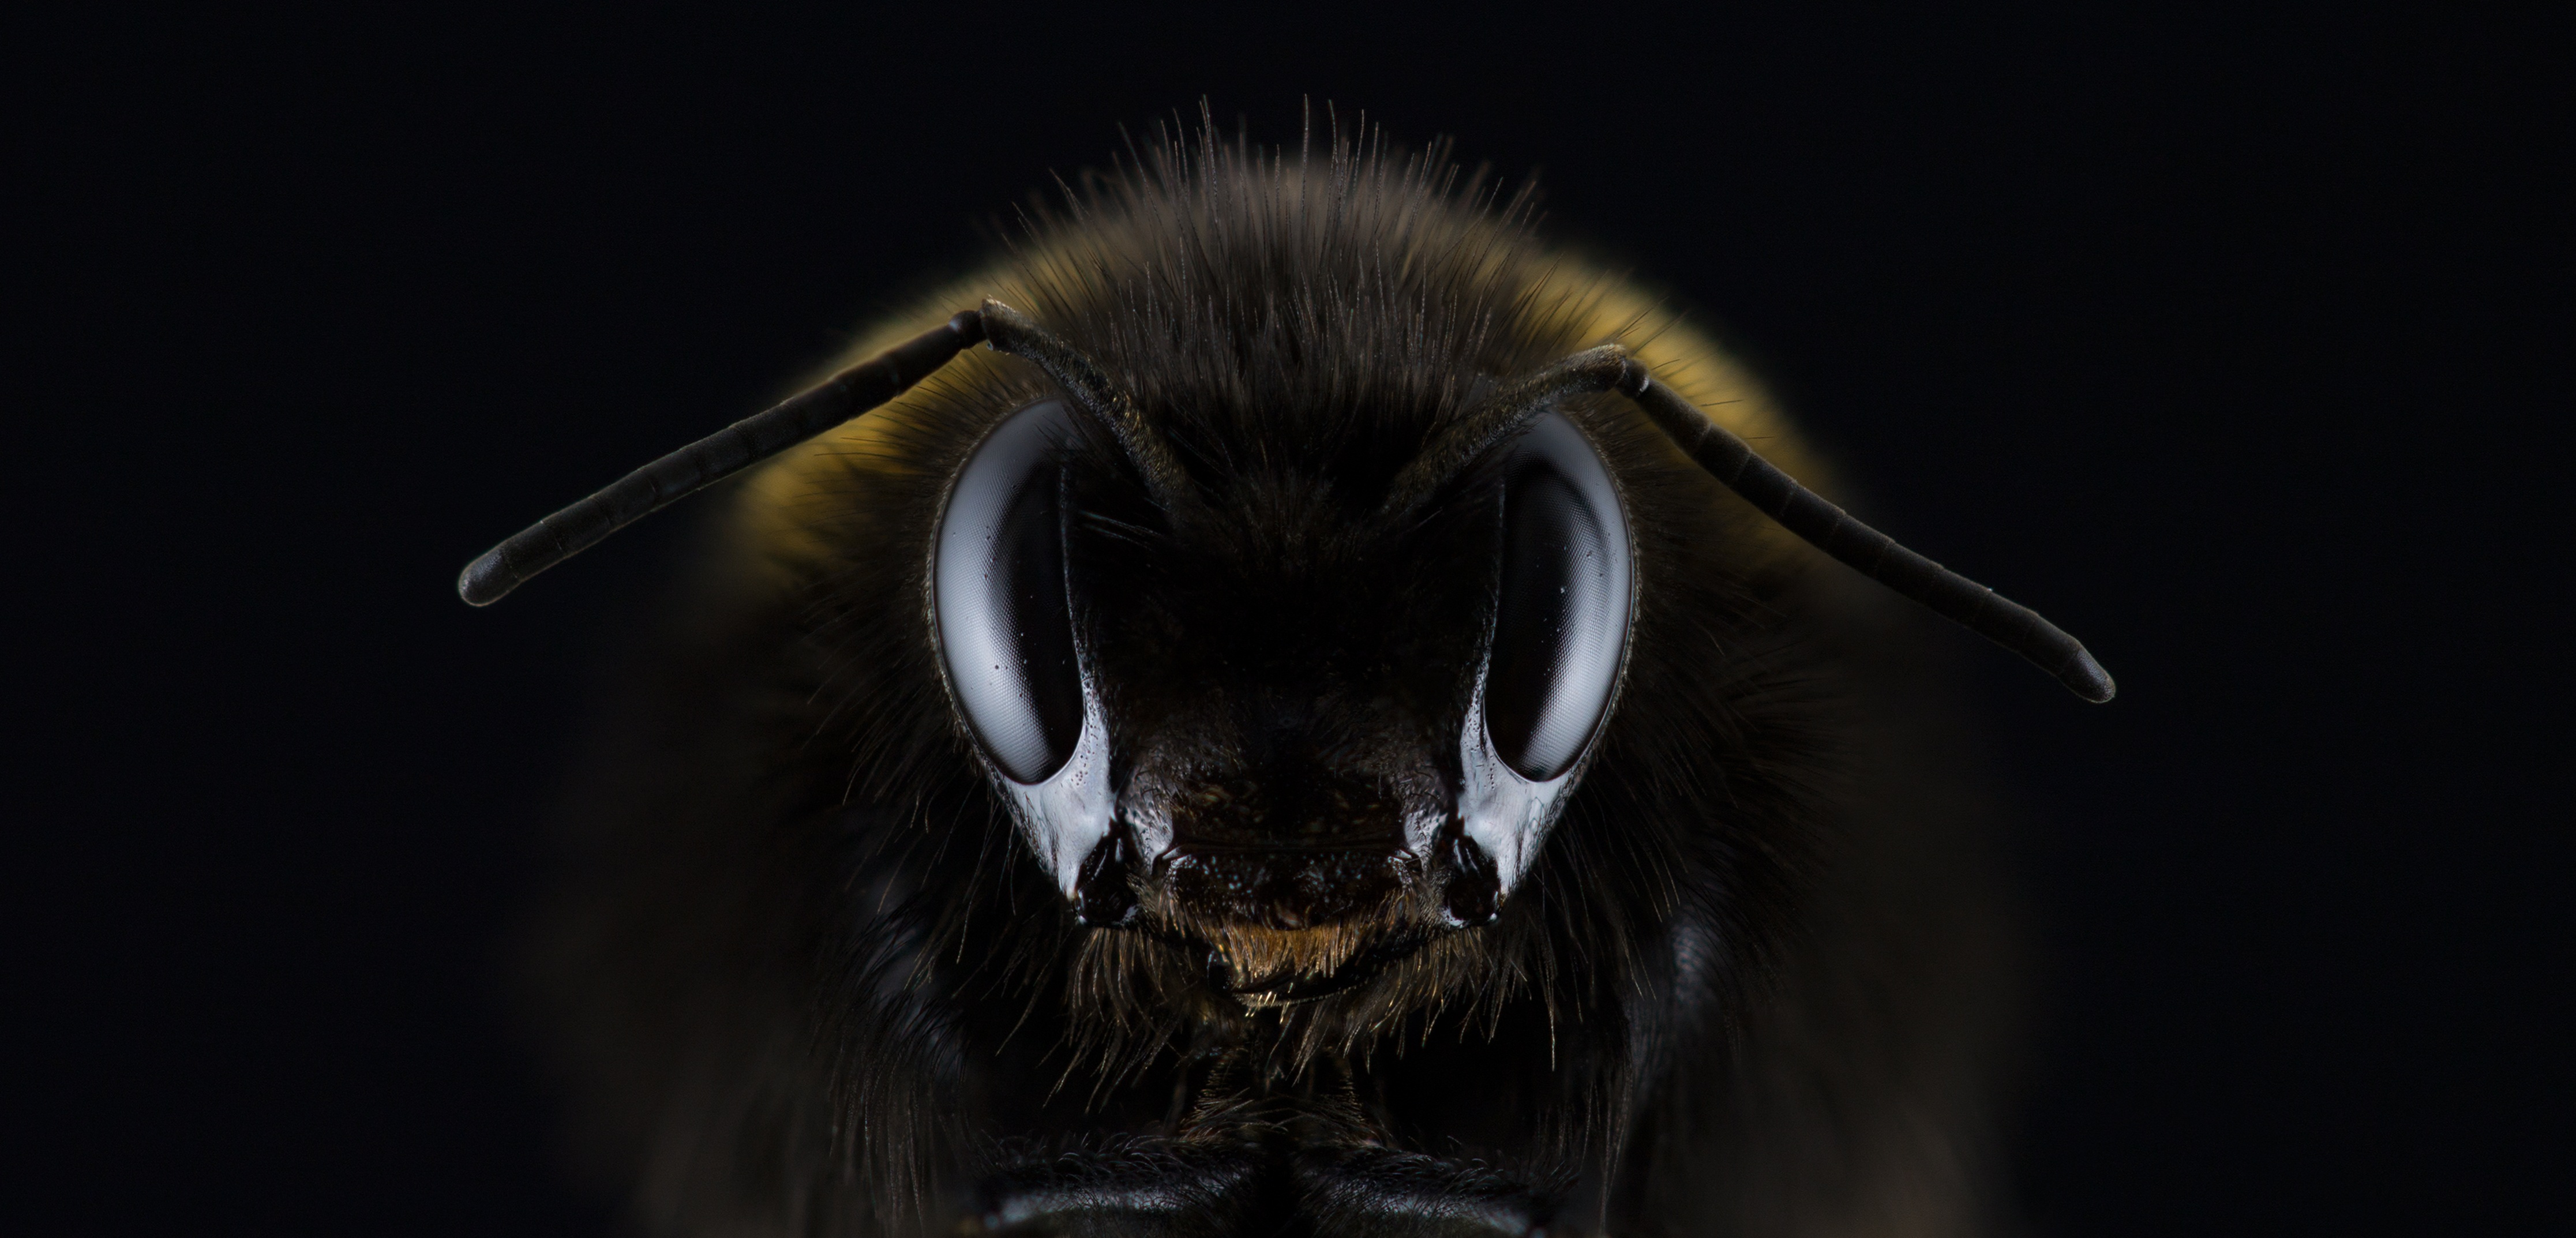
photography, insect, macro, darkness, fauna, invertebrate, close up, eye, bee, monster, creature, hornet, hummel, sting, bombus, antennas, macro photography, honey bee, beekeeping, computer wallpaper